2018 Rally Mexico

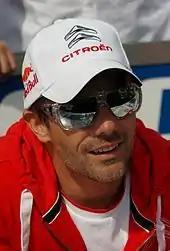
Nine-time World Champion Sébastien Loeb returned to the World Rally Championship in this rally.

The event marks the return of nine-time world champion Sébastien Loeb and is his first rally since the 2015 Monte Carlo Rally.